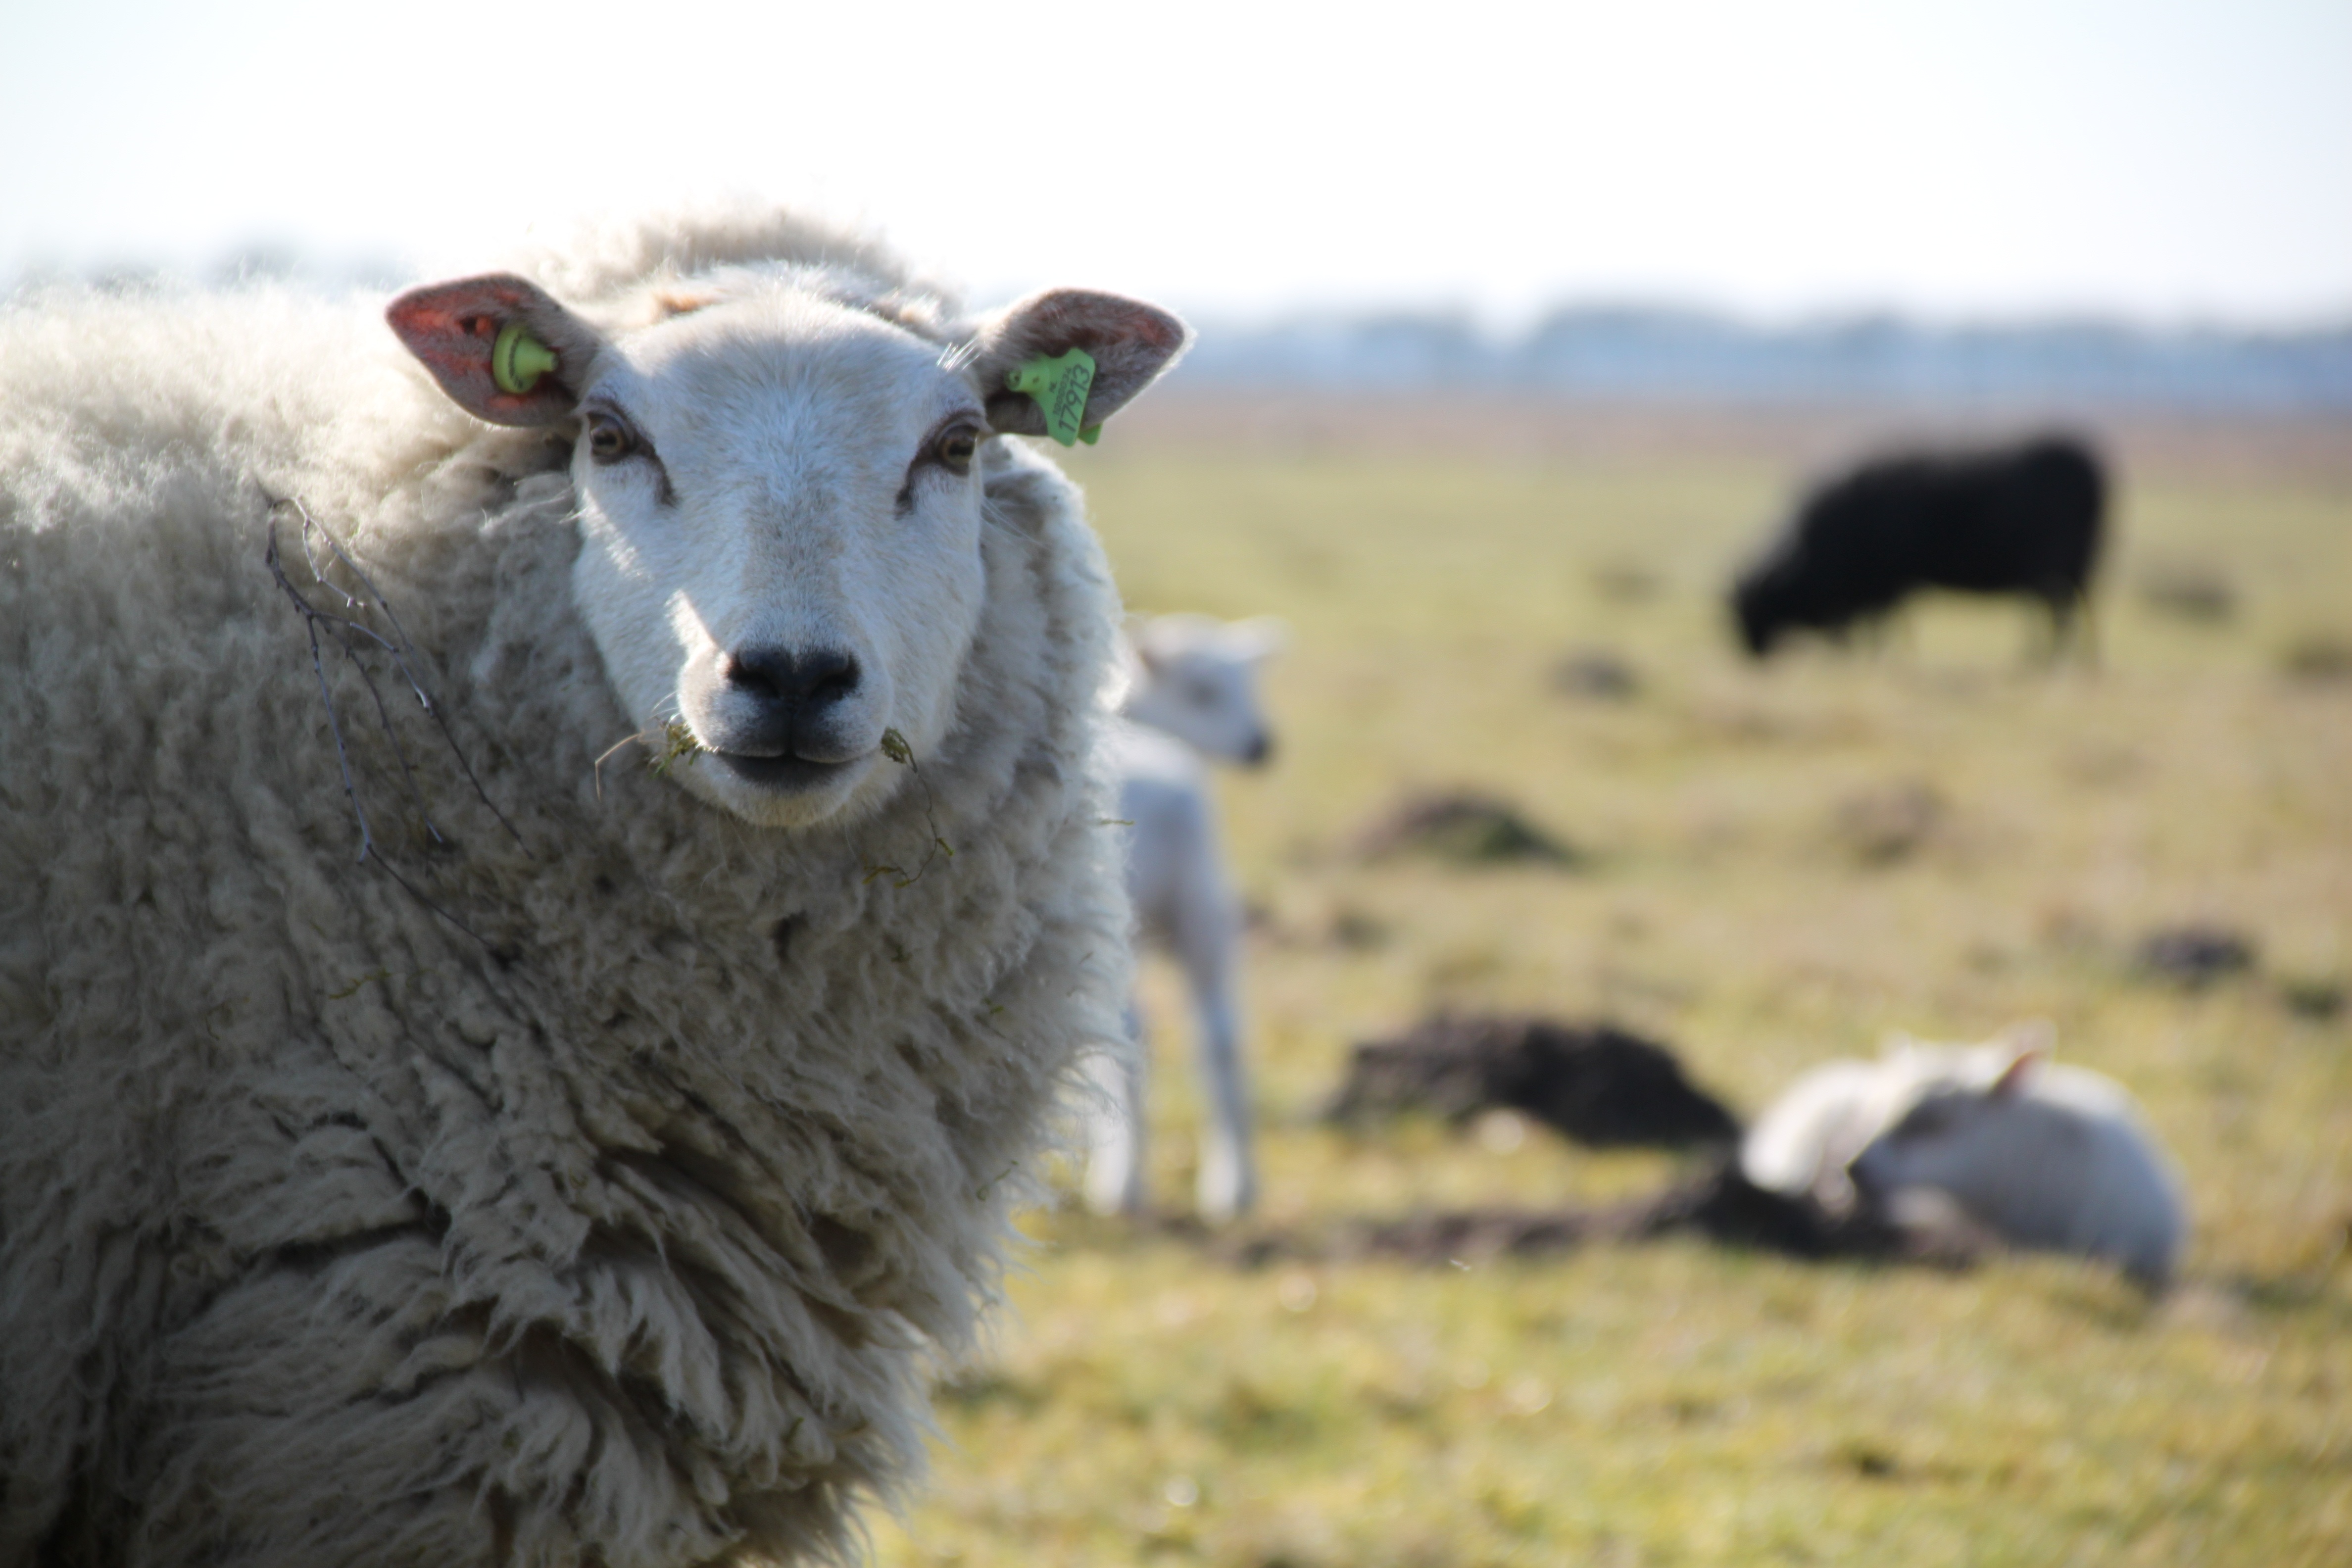
nature, field, countryside, wildlife, herd, pasture, grazing, sheep, mammal, fauna, lamb, grassland, vertebrate, sheeps, heide, drenthe, cattle like mammal, cow goat family